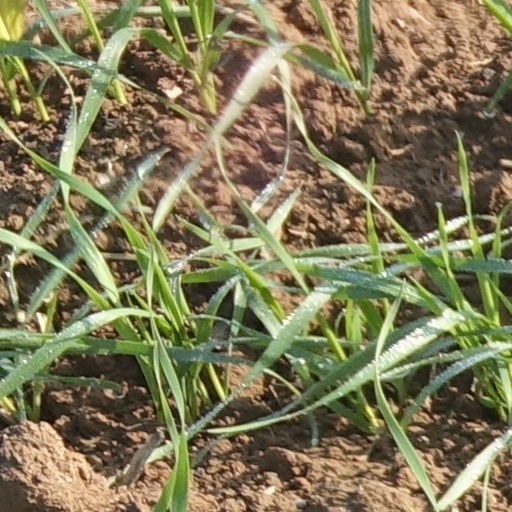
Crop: wheat